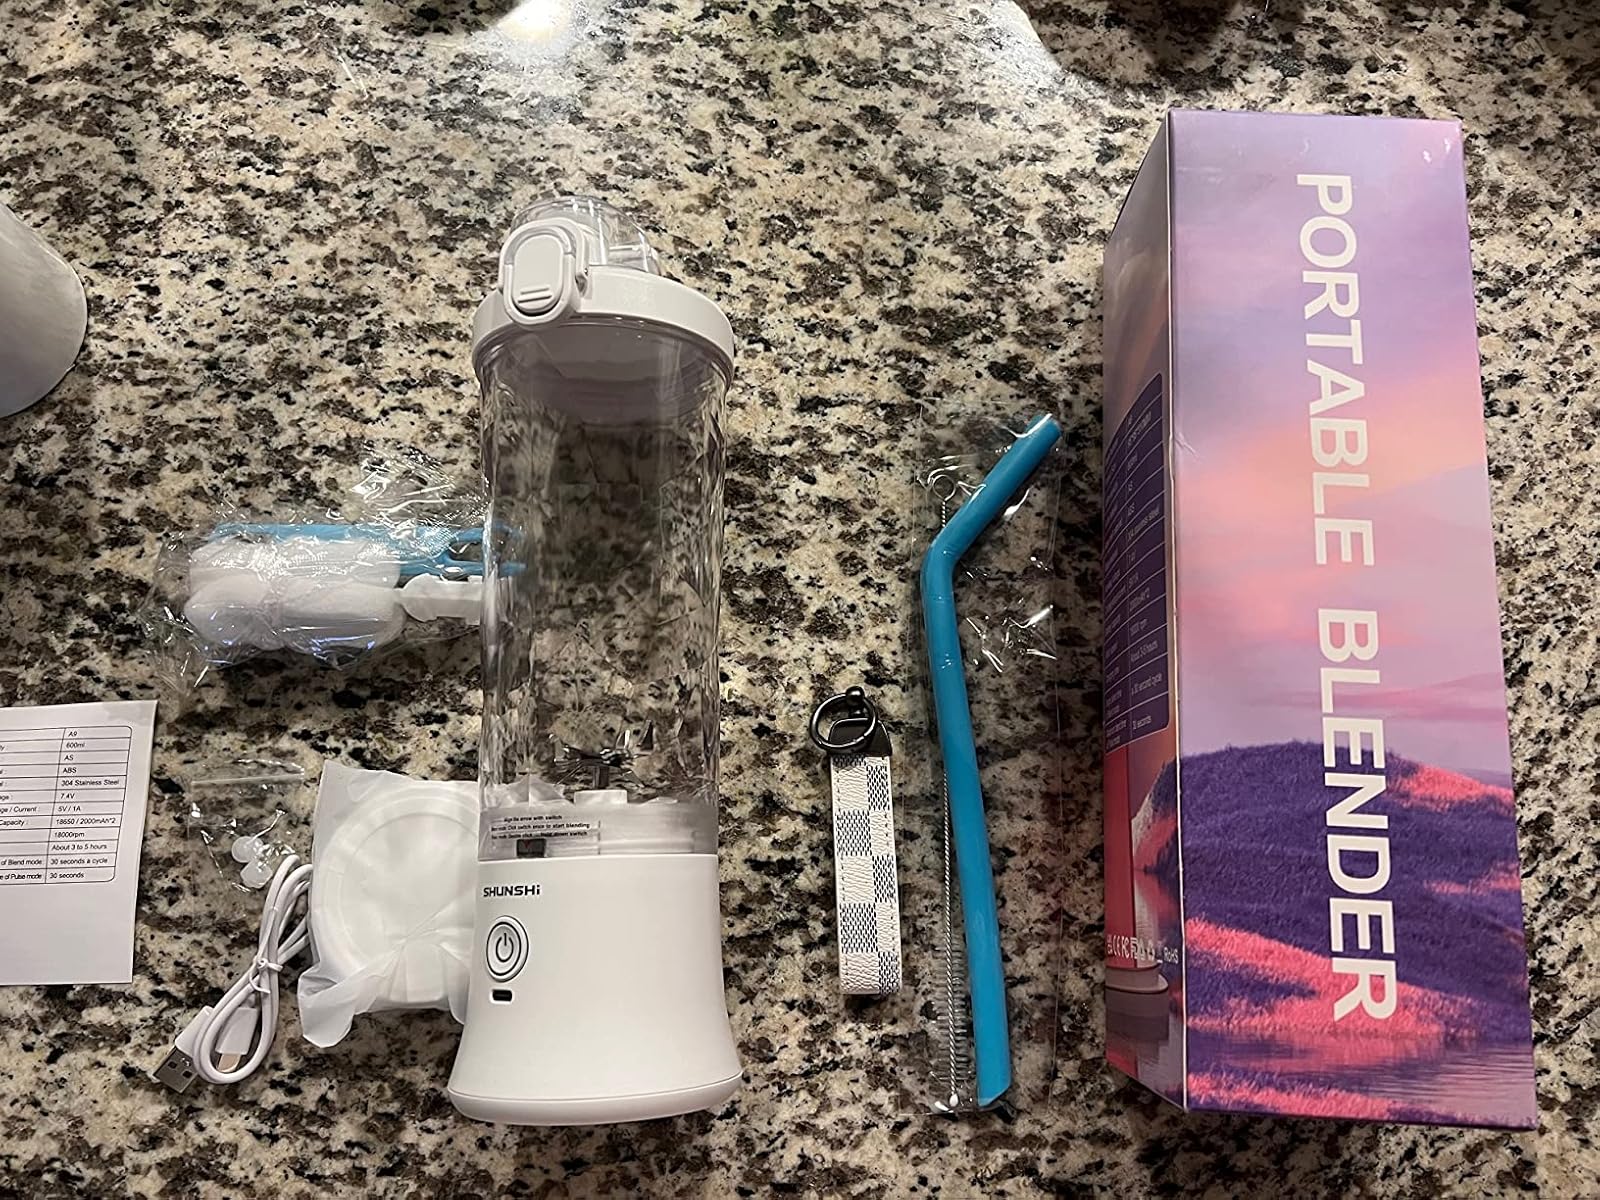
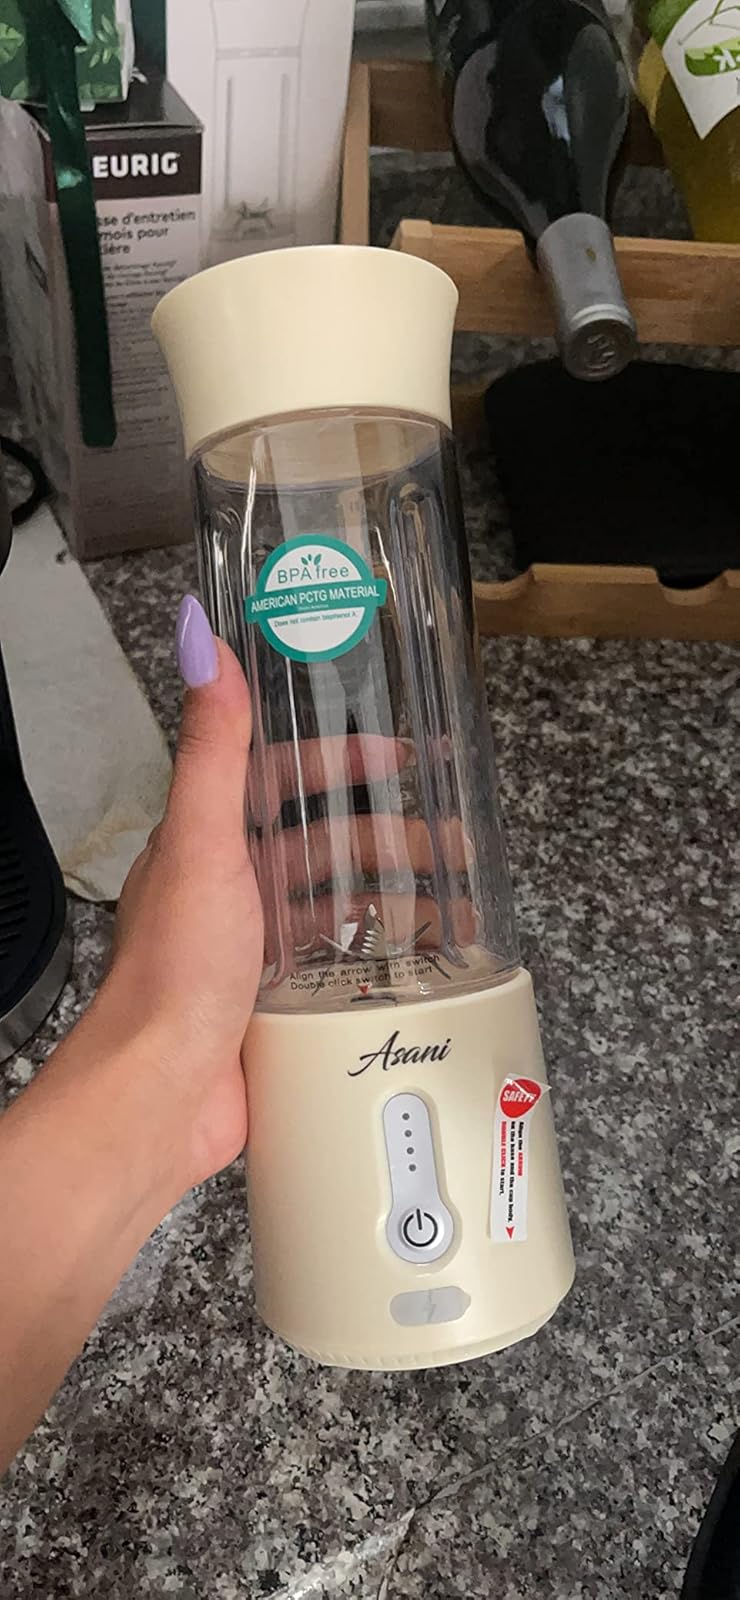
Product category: items_blender
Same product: no